Carolin Kebekus

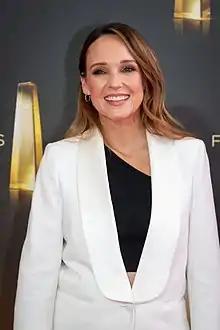
Kebekus in 2021

Carolin Kebekus (born 9 May 1980) is a German comedian and television personality. The content of her comedy is highly feminist and satirical.